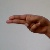
The image shows a hand gesture representing the letter 'H' in Indian Sign Language.